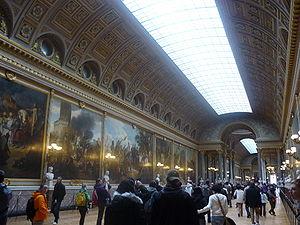
Galerie des Batailles, château de Versailles, France.
Au XIXᵉ siècle, le château de Versailles connaît une nouvelle destinée : devenir le musée de l’Histoire de France, dédié à « toutes les gloires » de la France, selon les volontés de Louis-Philippe, nouveau roi des Français en 1830.